Table Mountain

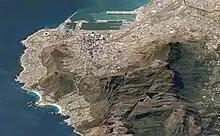
Satellite image of Table Mountain, surrounded by Cape Town

Table Mountain is the northernmost end of a and roughly Cape Fold Mountain range that forms the backbone of the Cape Peninsula, stretching from the Cape of Good Hope in the south to Table Mountain and its flanking Devil's Peak (to the east) and Lion's Head and Signal Hill (to the west) in the north. Table Mountain forms the highest point of this range. The range runs parallel to the other Cape Fold Mountain ranges on the mainland to the east.